Hassard Short

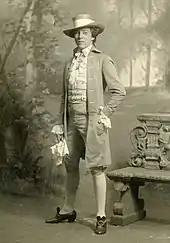
Short in the 1905 Broadway play "The Toast of the Town"

Short was born in Edlington, Lincolnshire into the English landed gentry, the elder son of Edward Hassard Short and Geraldine Rachel Blagrave. He left school aged fifteen to seek a career on the stage. He made his first acting appearance in London in 1895 before being brought to New York City by producer Charles Frohman in 1901, where he continued to appear on stage until 1919. He also acted in five silent films between 1917 and 1921, the last being "Woman's Place".